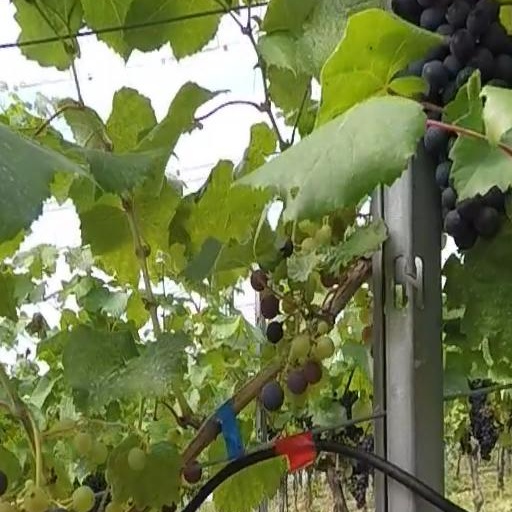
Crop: grape